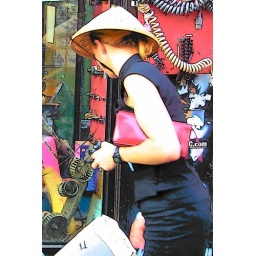
July 14 canal lady in red hat cartoon